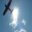
Label: airplane